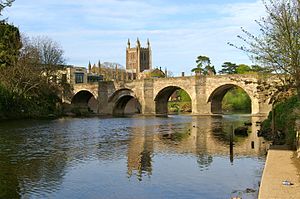
Hereford
Hereford er en domkirkeby, et verdsligt sogn samt hovedby for grevskabet Herefordshire i England. Hereford by har 63.024 indbyggere.